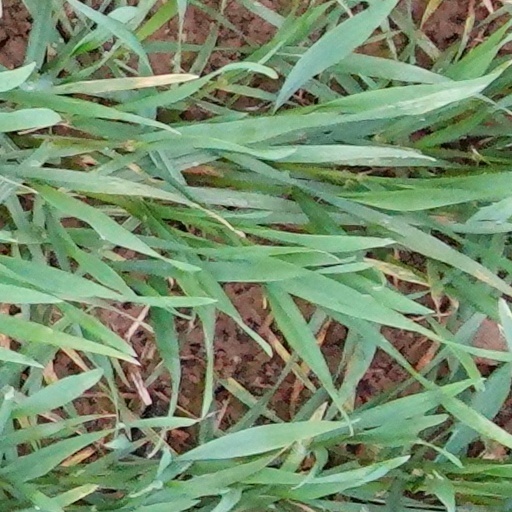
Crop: wheat